Water cannon

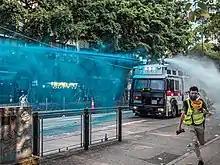
Specialised crowd management vehicle, the water cannon of Hong Kong Police Force was shooting with blue-dyed water during Hong Kong protests.

The annual riots on 1 May in Berlin, the Schanzenfest fair in Hamburg, which regularly ends in riots, or other demonstrations, are usually accompanied by water cannon, which support riot police. The most commonly used water cannon in Germany over years was the Wasserwerfer 9000. Since 2019, the only water cannon type used by riot police, which are around 50 units in total, is the Wasserwerfer 10000.